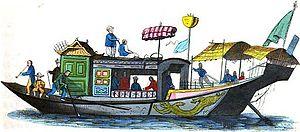
Opium ! est une chanson composée en 1931 par Guy d'Abzac et Charlys et chantée par Marcel's, un chanteur de café concert.